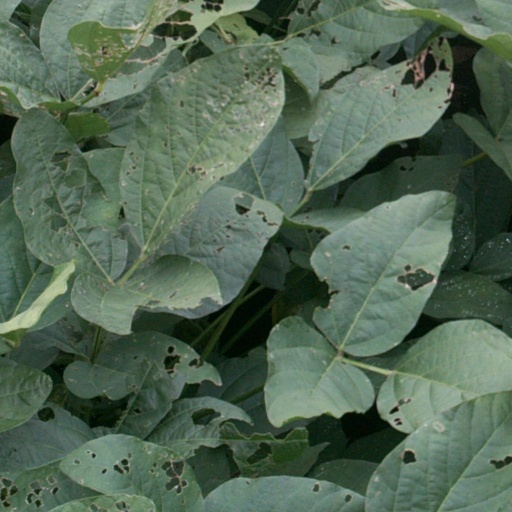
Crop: soybean